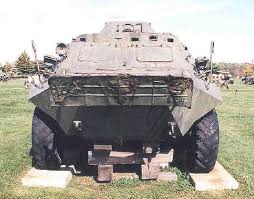
Label: BTR